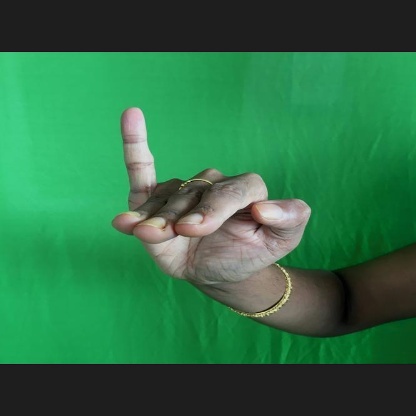
Mudra: Hamsapaksha